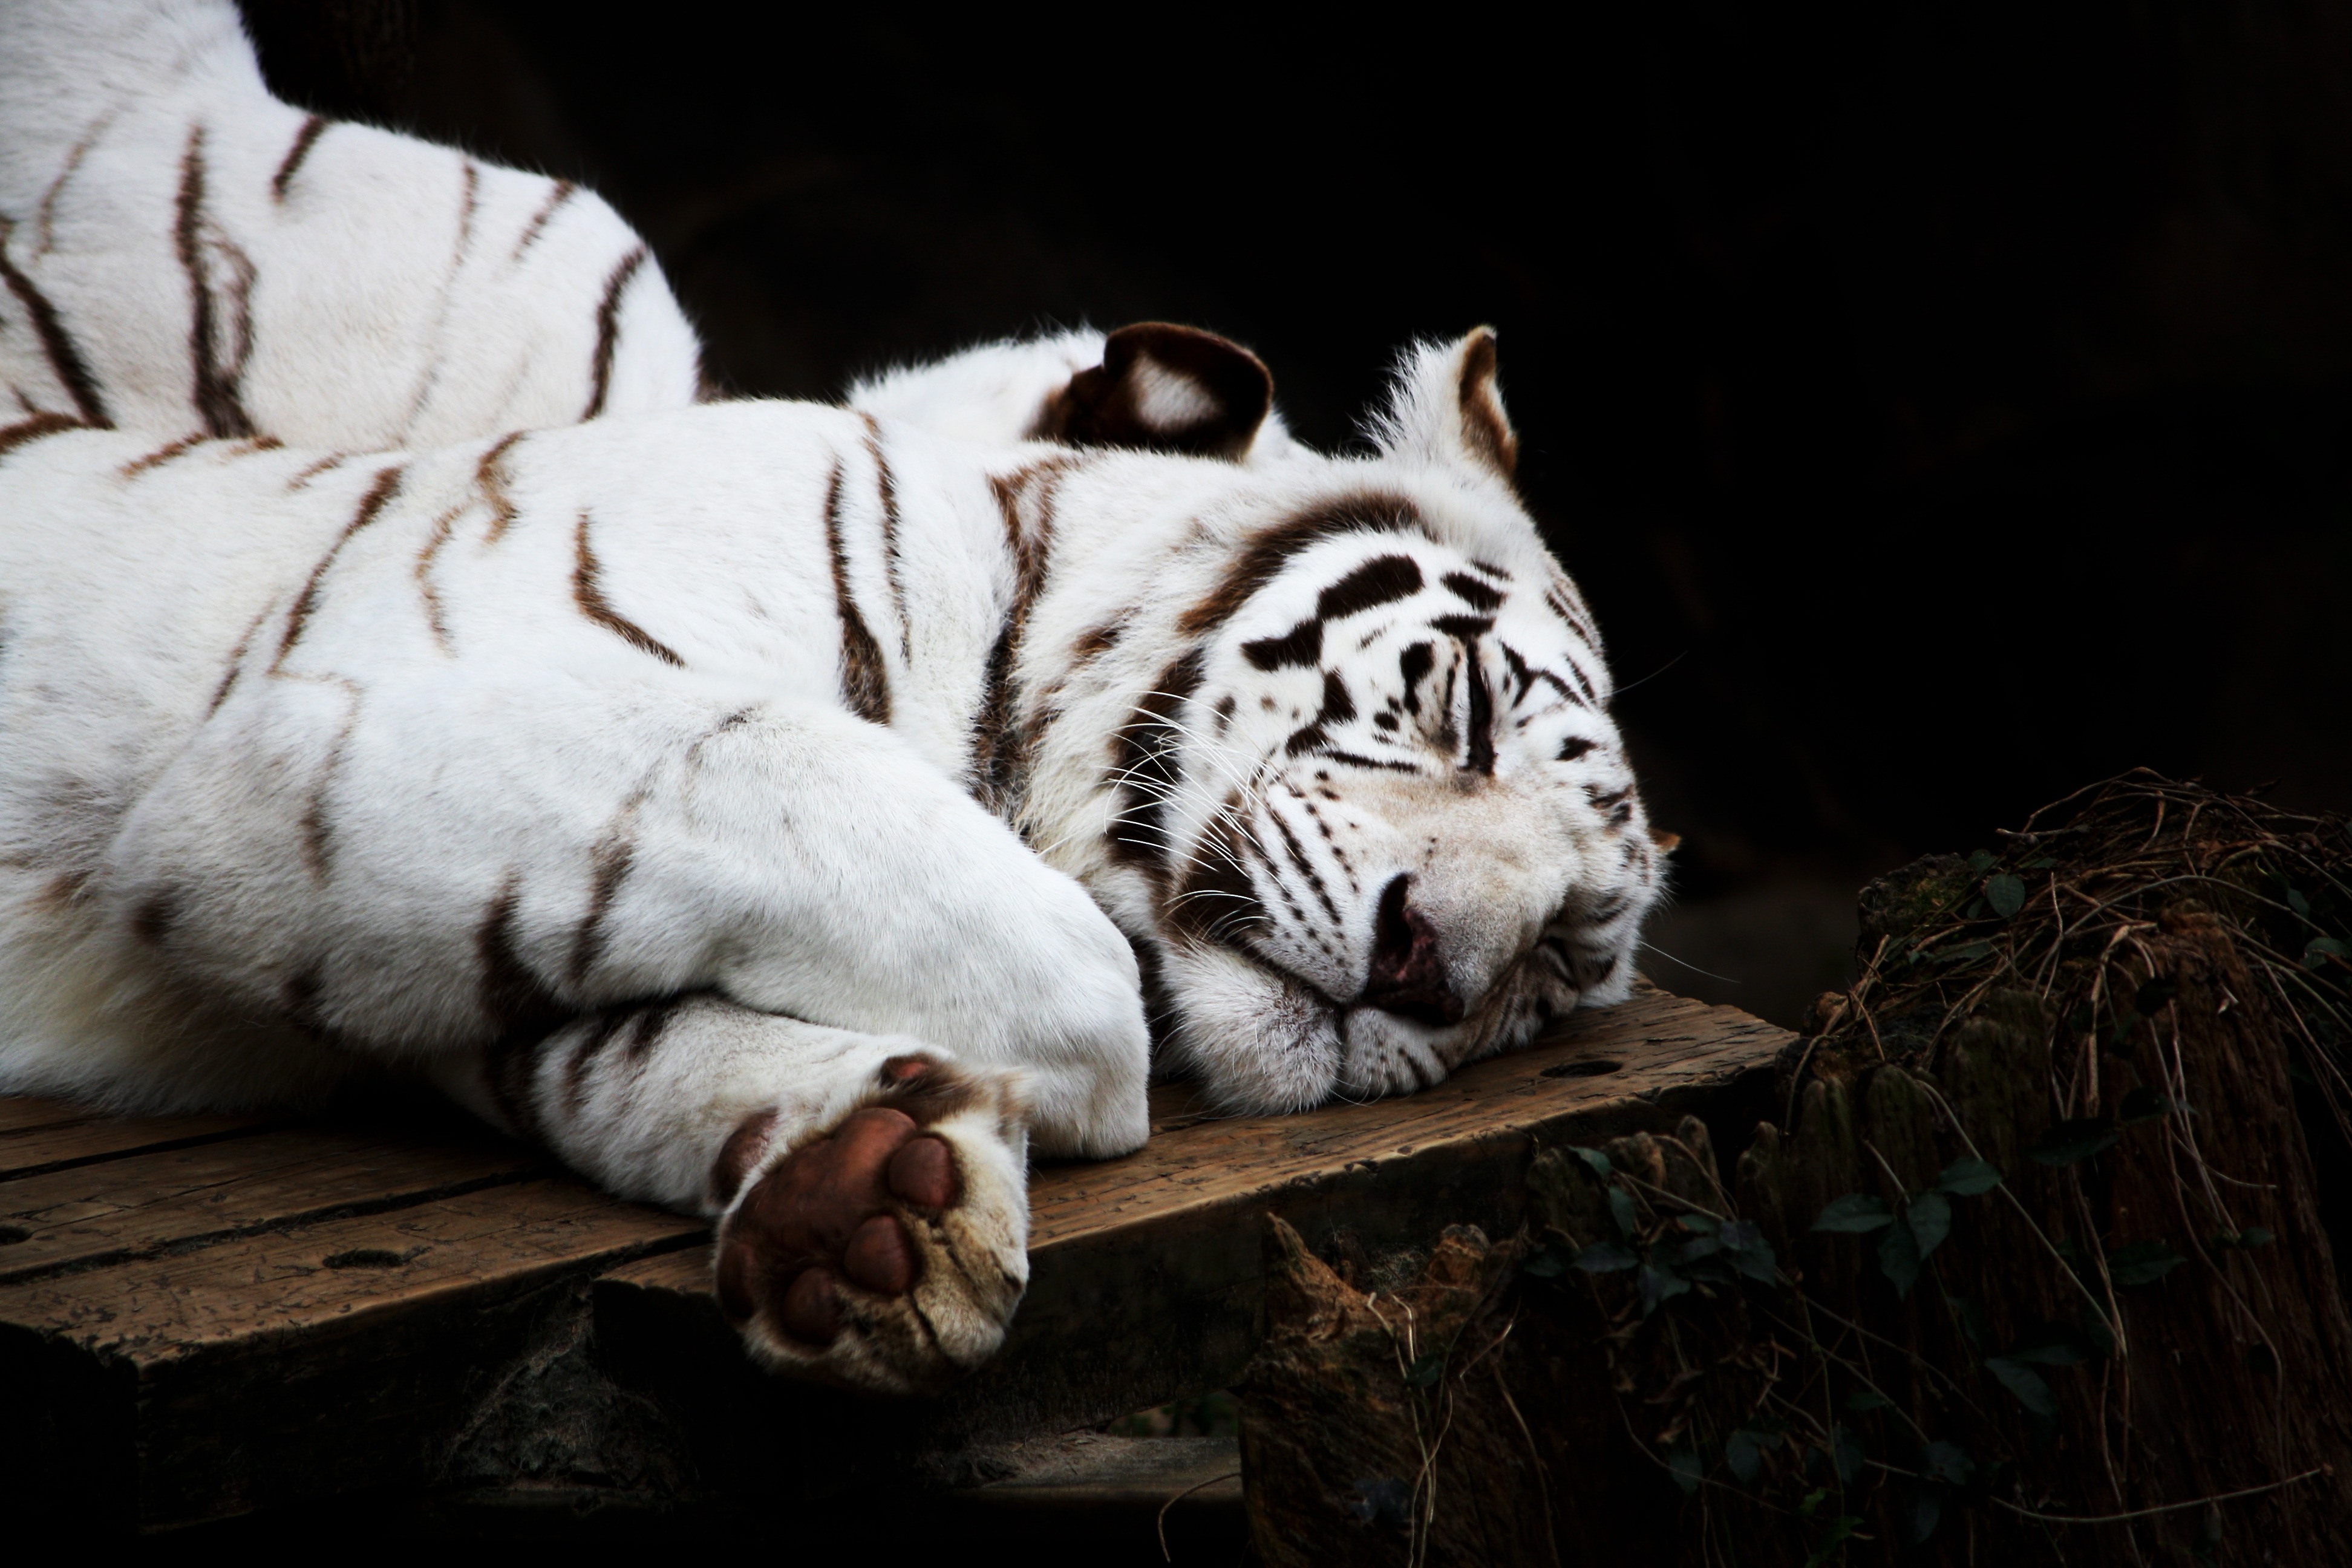
white, animal, cute, wildlife, zoo, cat, mammal, predator, fauna, majestic, whiskers, sleep, tiger, big cats, cat like mammal